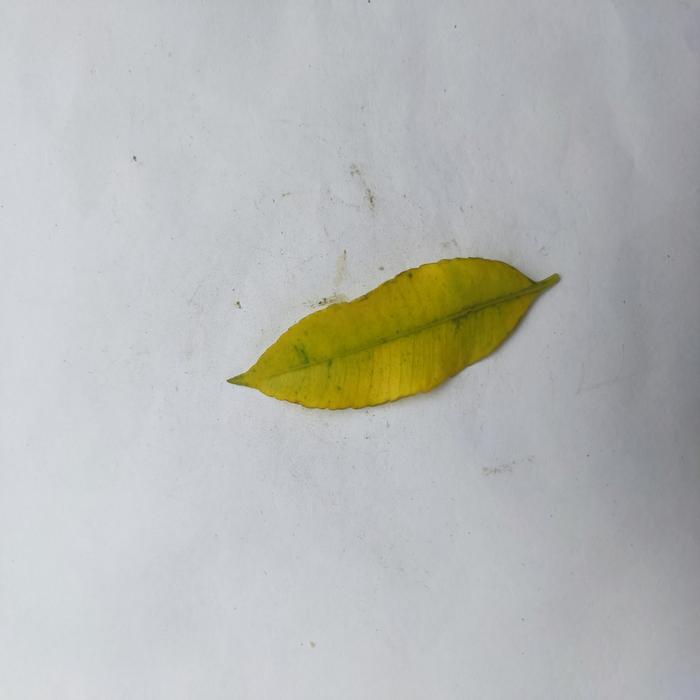
Crop: Hog Plum
Leaf condition: Anthracnose